Marcial Solana González-Camino

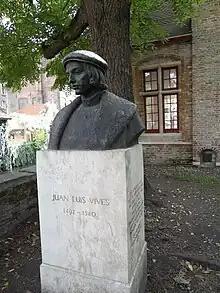
bust of Juan Vivès, Flanders

It is not clear whether Solana was aware of Carlist preparations to the coup, though he was aware that he might be among first targets of revolutionary violence; on his estates he maintained two secret hideouts. In unclear circumstances in late August 1936 he crossed the French frontier but soon returned and spent 1937 in Valle de Baztan, following the Nationalist seizure of Cantabria returning to his Rosequillo estate. He is not listed as active member of the Carlist executive, yet it is known he sided with Fal against the Unification Decree. Some scholars suspect he was instrumental in drafting the 1939 memorandum to Franco, which demanded restoration of Traditionalist monarchy; in the early 1940s he was fined as engaged in technically illegal Comunión structures.